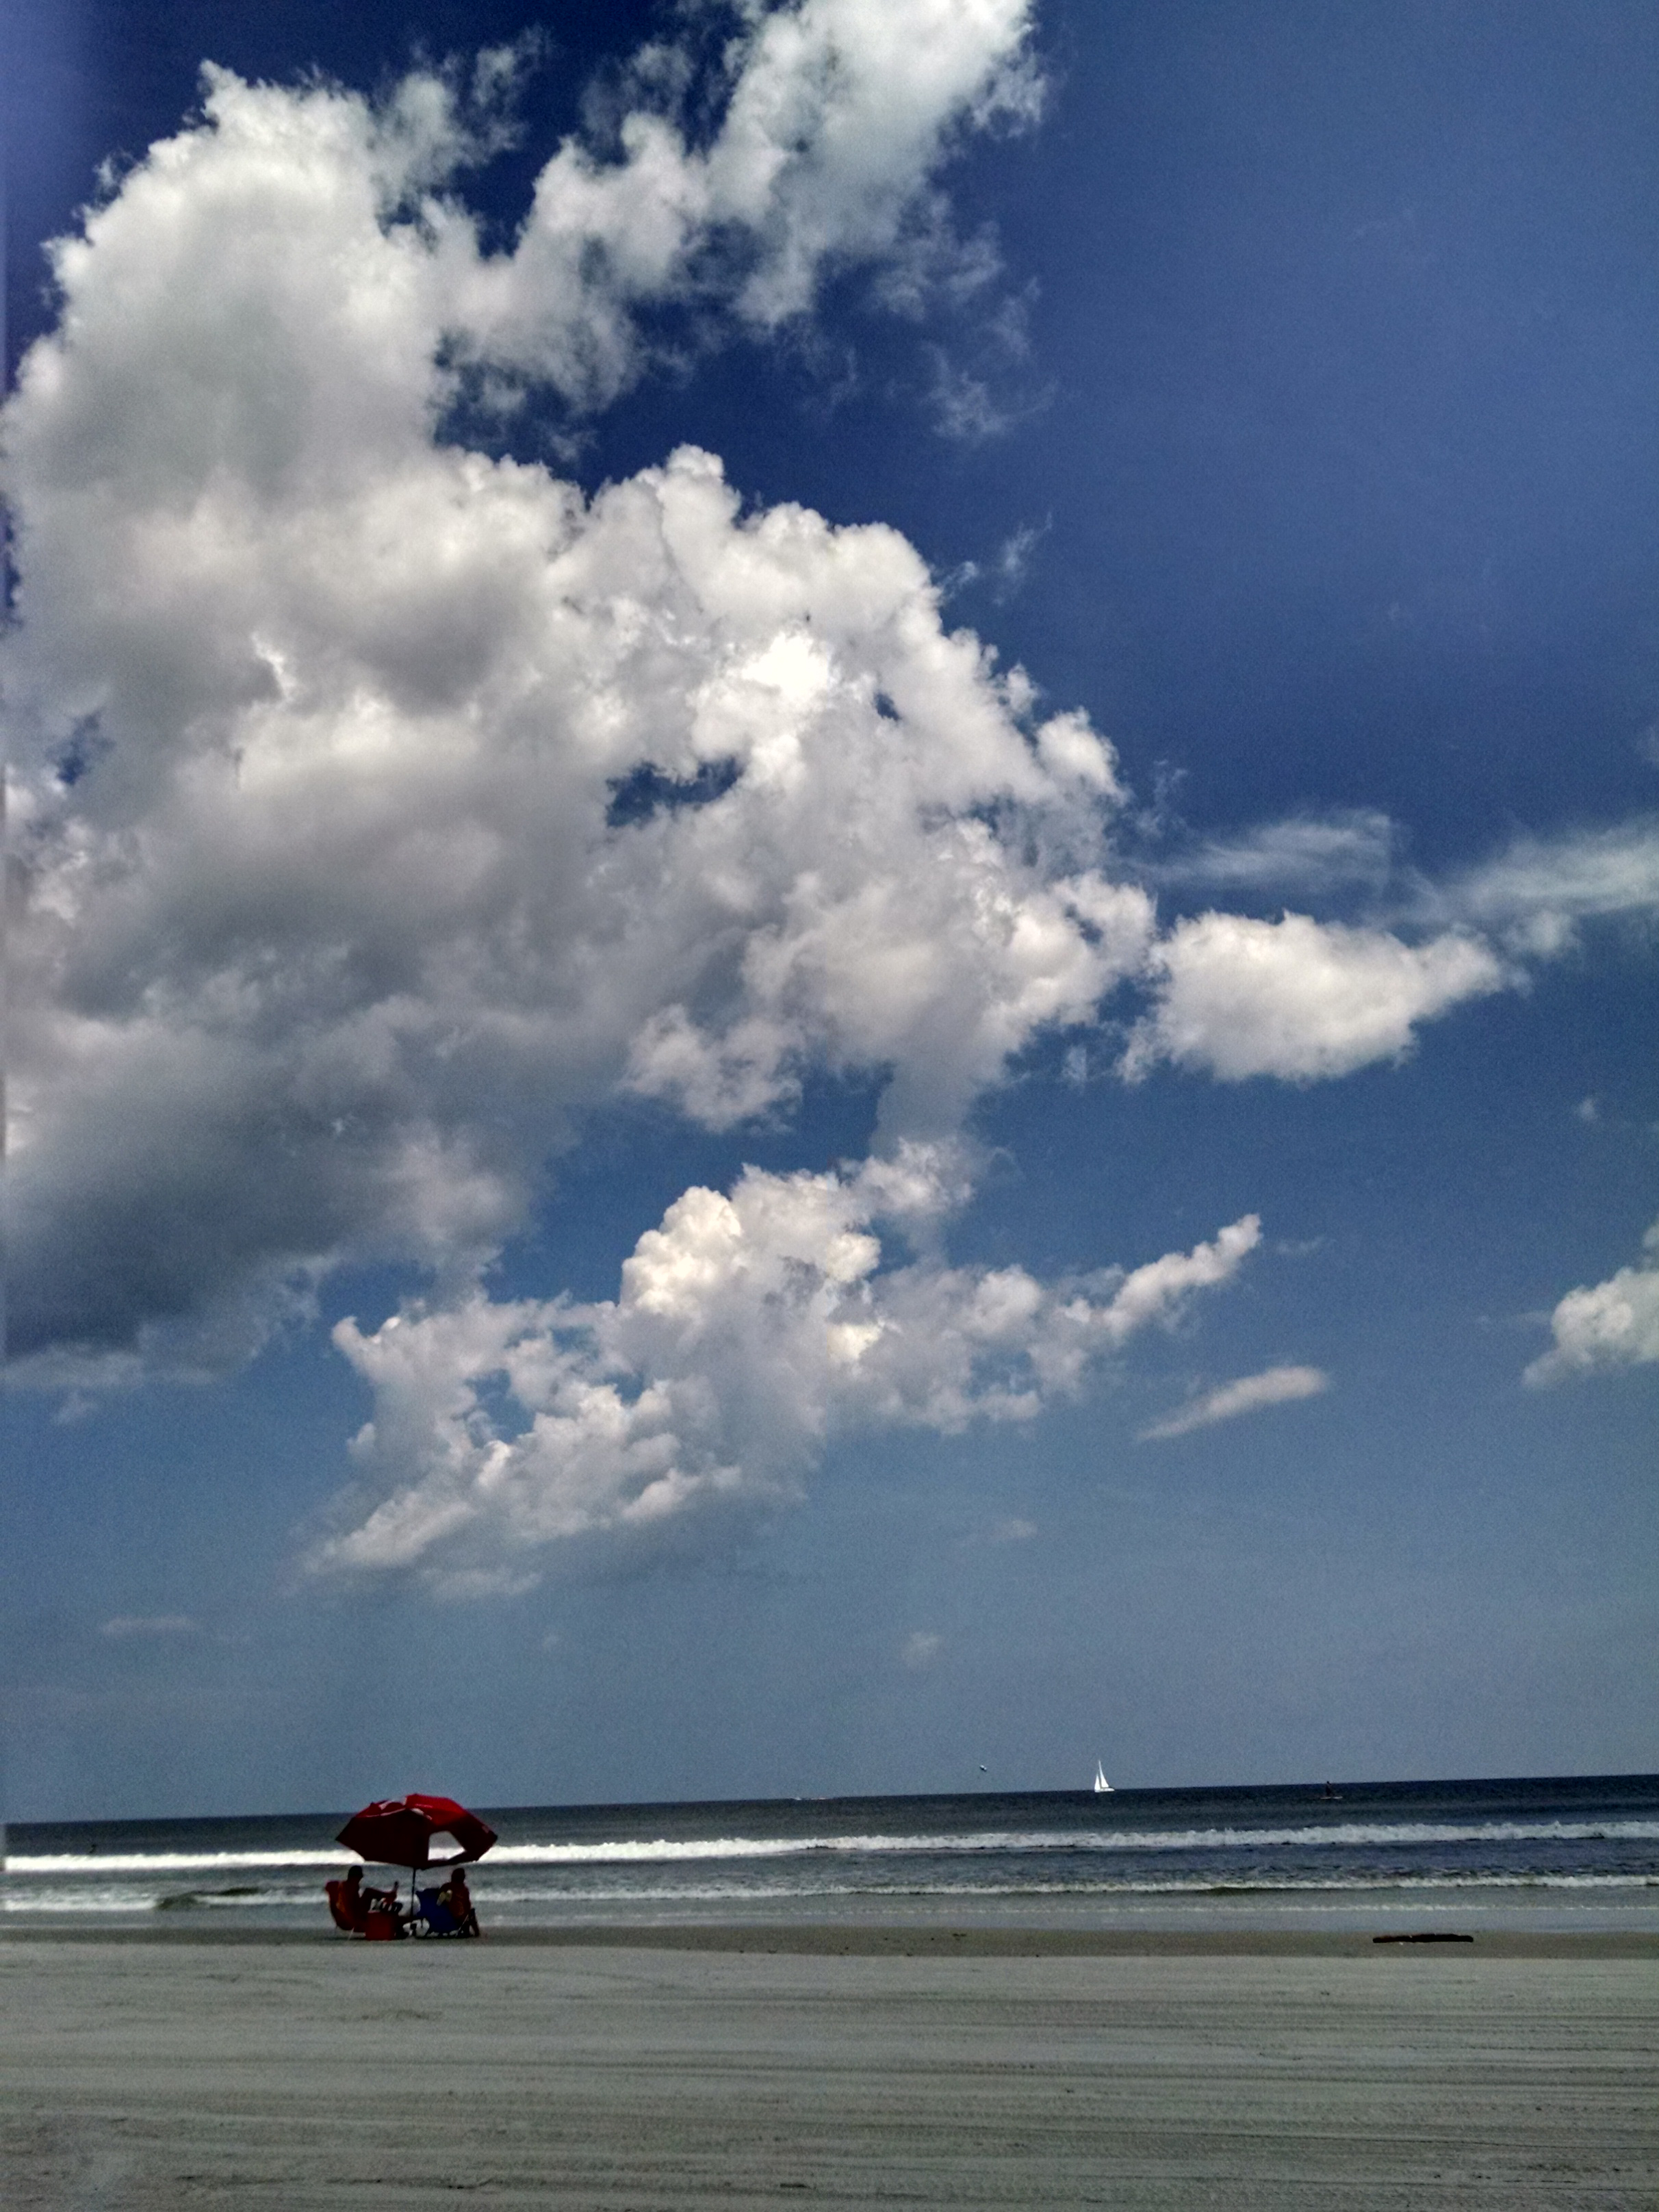
clouds, sky, beach, ocean, cloud, cumulus, horizon, blue, sea, daytime, meteorological phenomenon, calm, tree, atmosphere, landscape, vacation, coast, photography, vehicle, sand, road, tourism, wind, sound